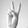
ASL letter: V